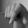
ASL letter: Q